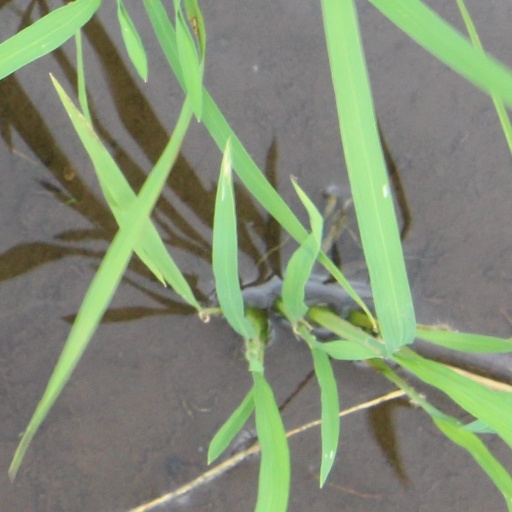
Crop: rice